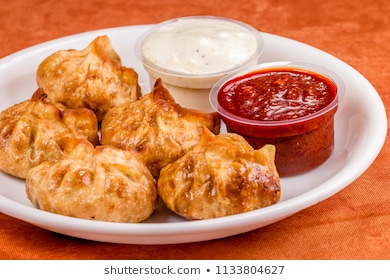
Dish: momos